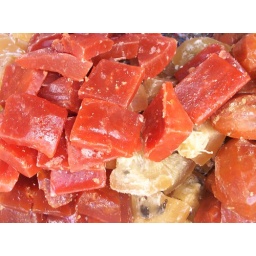
Mexican candied fruit in Guadalajara market